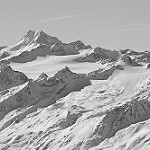
Label: B & W